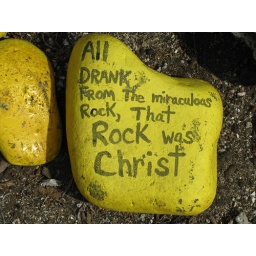
This rock was on the beach near the Church we attended Sunday. I thought it was pretty cool.